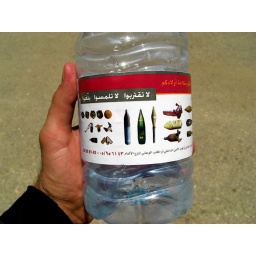
Much of the water bottles sold in Southern Lebanon carry useful tips such as you find above.